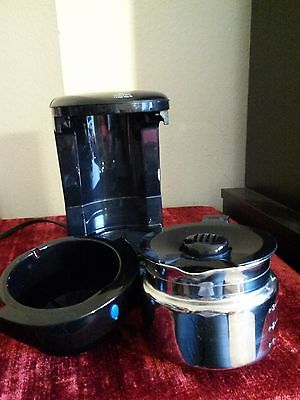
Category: coffee maker